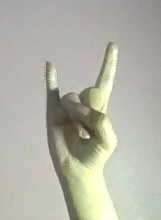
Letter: la